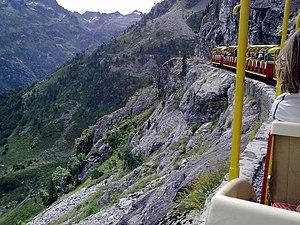
Le petit train d'Artouste le 25 juillet 2010.
Le petit train d'Artouste se situe dans la vallée d'Ossau, dans les Pyrénées-Atlantiques. Ce chemin de fer touristique et historique permet une visite dans la montagne à plus de 2 000 mètres d'altitude.
Le Béarn comporte de nombreux monuments remarquables par leur architecture et leur histoire. Qu'ils soient civils ou religieux, ces monuments ont su résister au temps pour faire partie du patrimoine béarnais actuel. Cette liste de monuments béarnais a été réalisé par types, une liste de musées a également été réalisée.